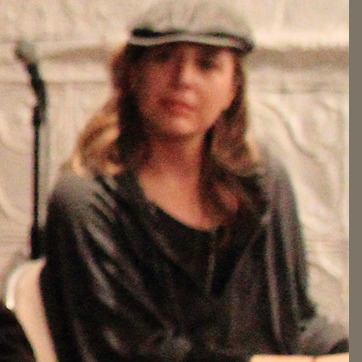
Material: skin